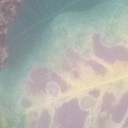
Label: Leaf_rust